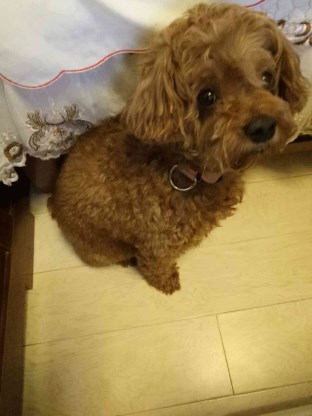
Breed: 7449-n000128-teddy